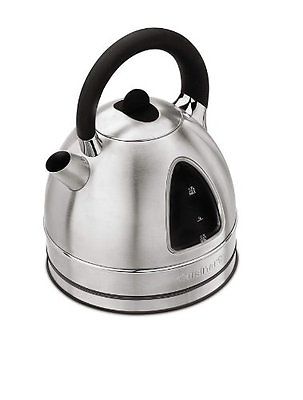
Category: kettle